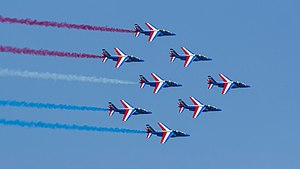
Groupe Dassault
Groupe Dassaults hovedvirksomhed er flyfremstilling, her Alpha Jets fra Dassault/Dornier
Groupe Dassault eller Groupe Industriel Marcel Dassault S.A.) er et fransk konglomerat ledet af Serge Dassault. Holdingselskabet er etableret i 1995.